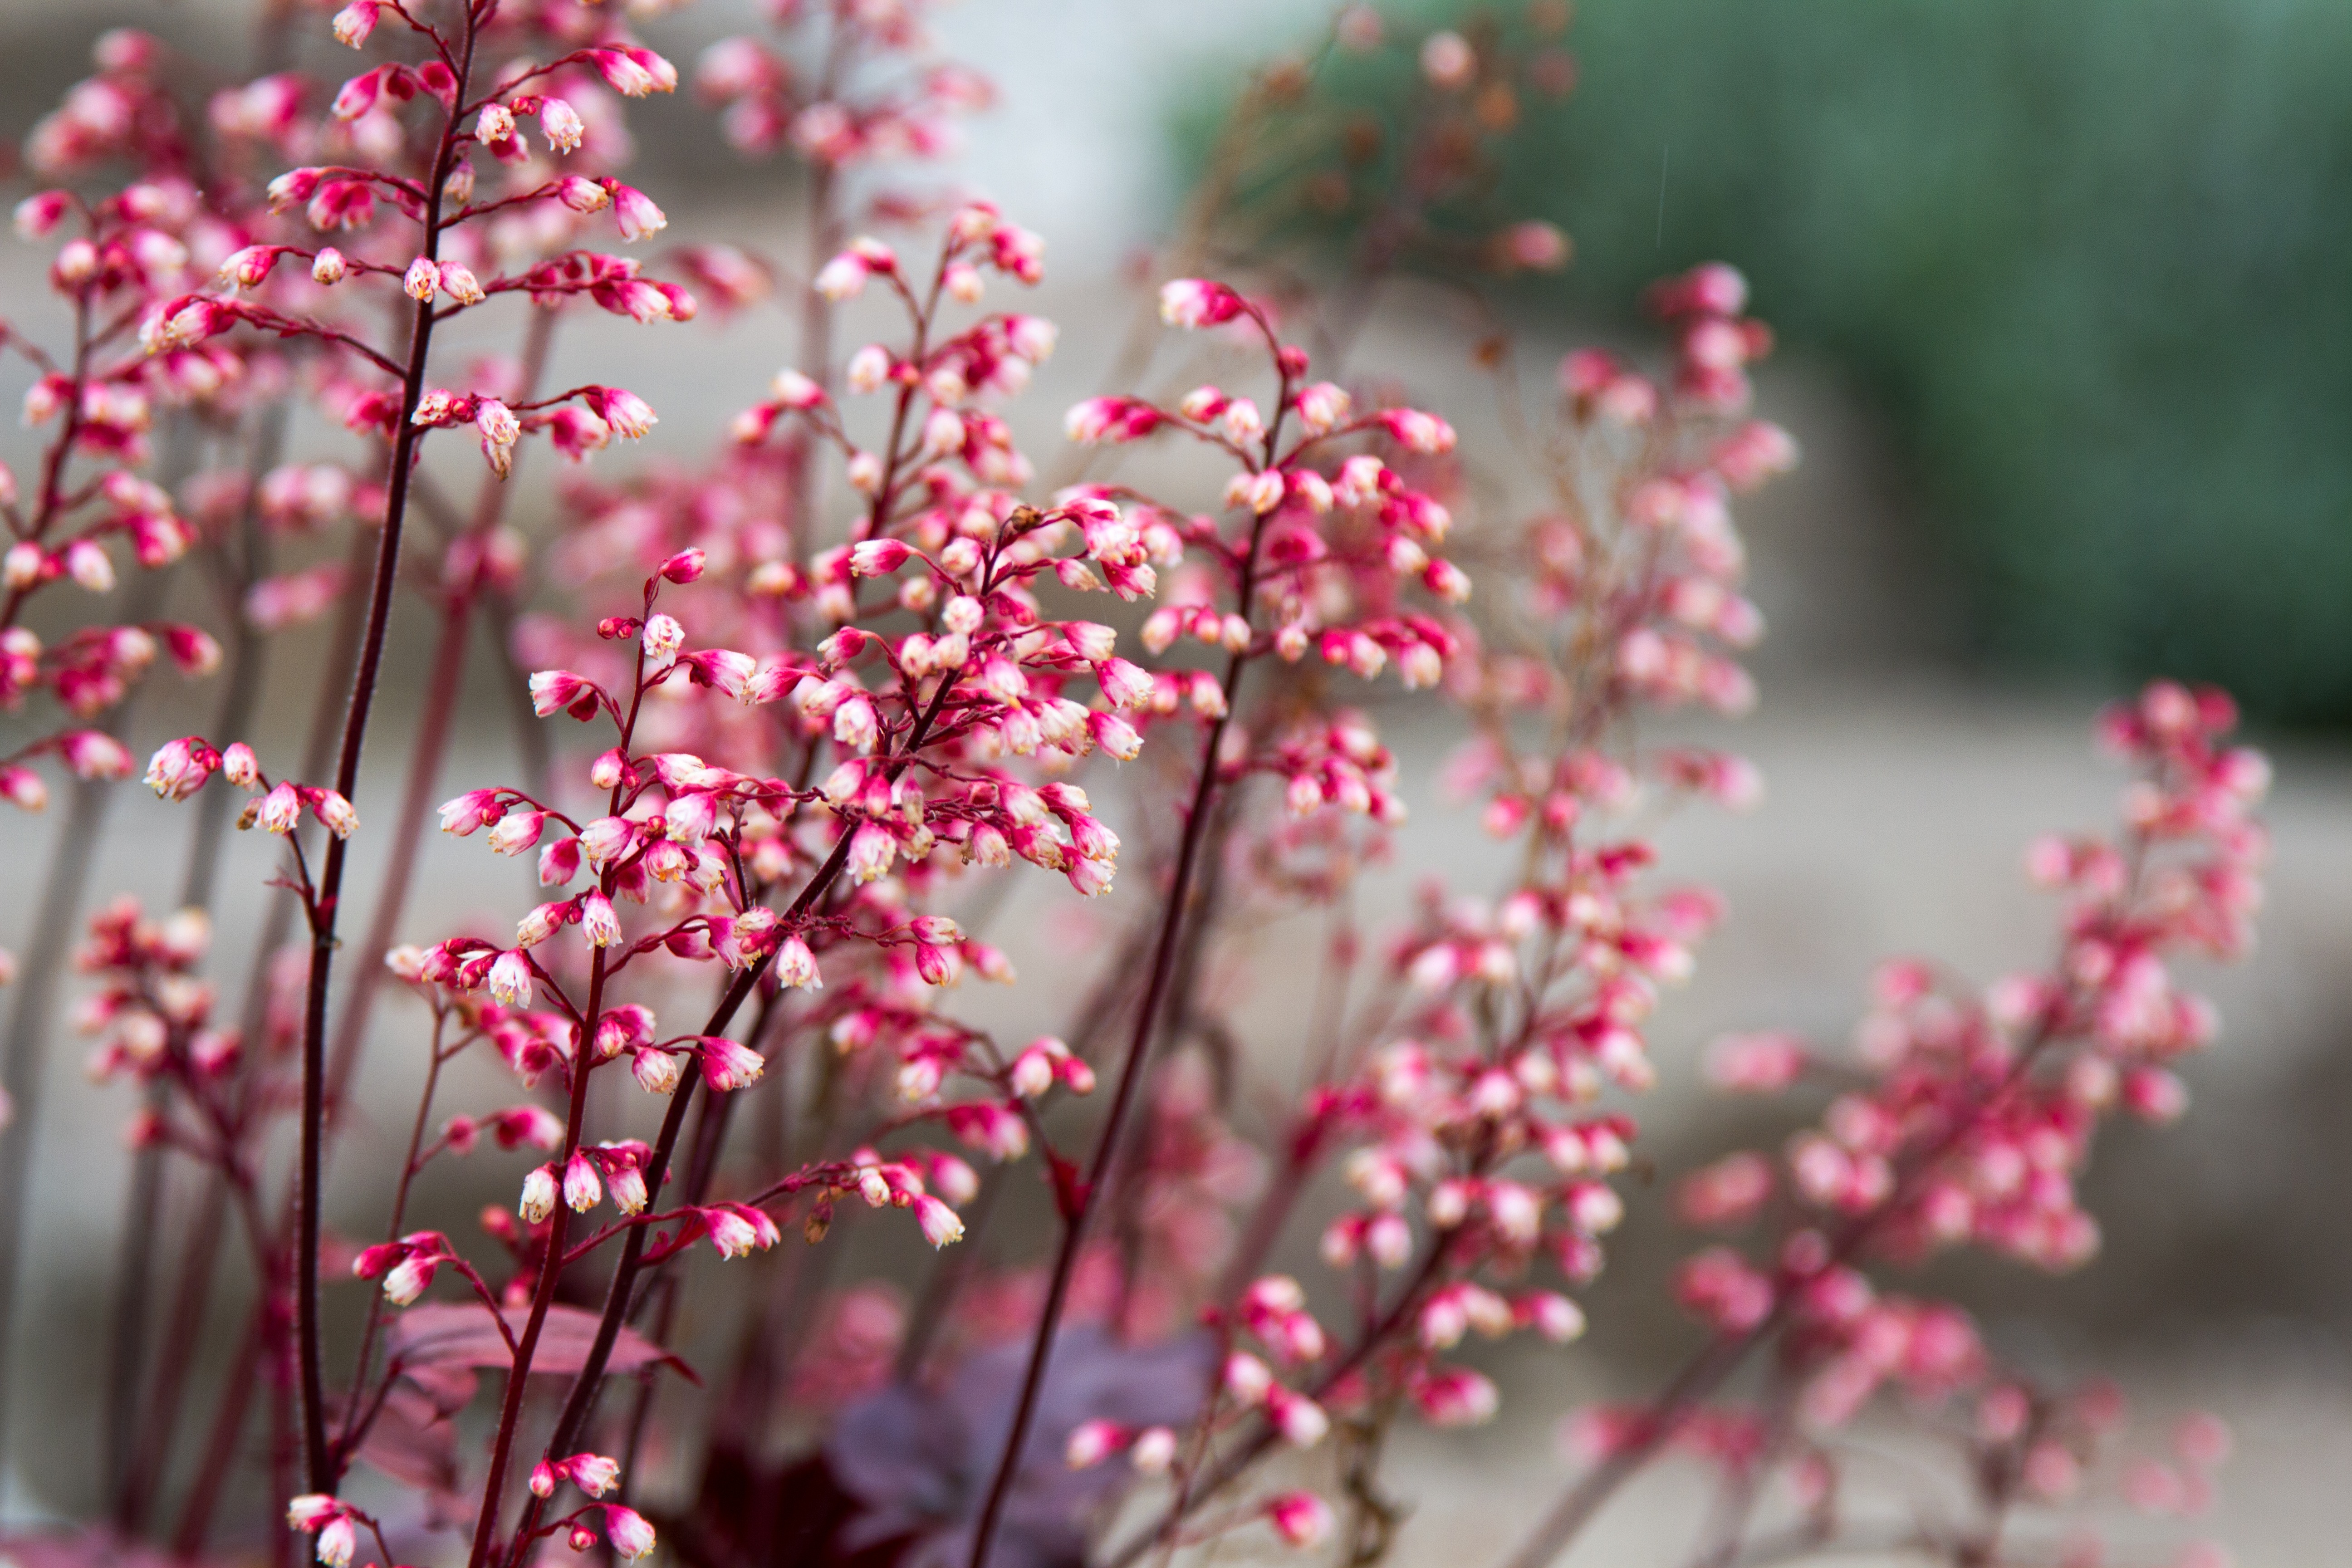
branch, blossom, plant, white, leaf, flower, petal, food, spring, produce, botany, pink, flora, cherry blossom, flowers, shrub, macro photography, flowering plant, land plant